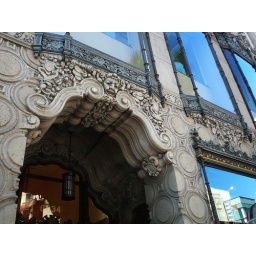
The entrance arch for the office tower above the El Capitan Theater.